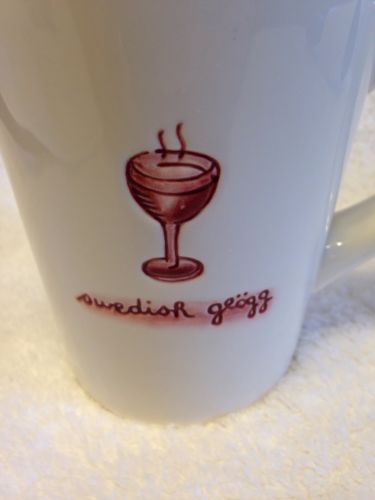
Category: mug